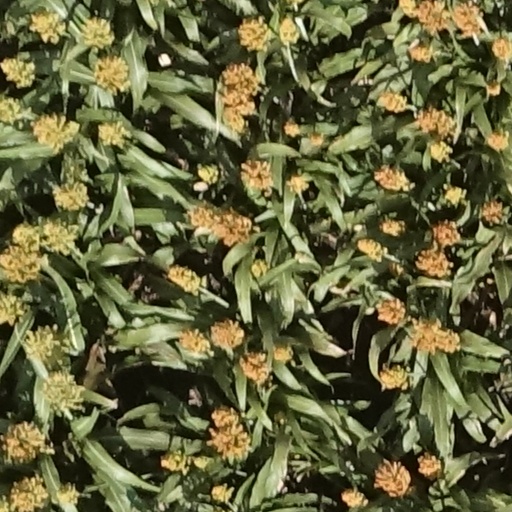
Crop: sorghum